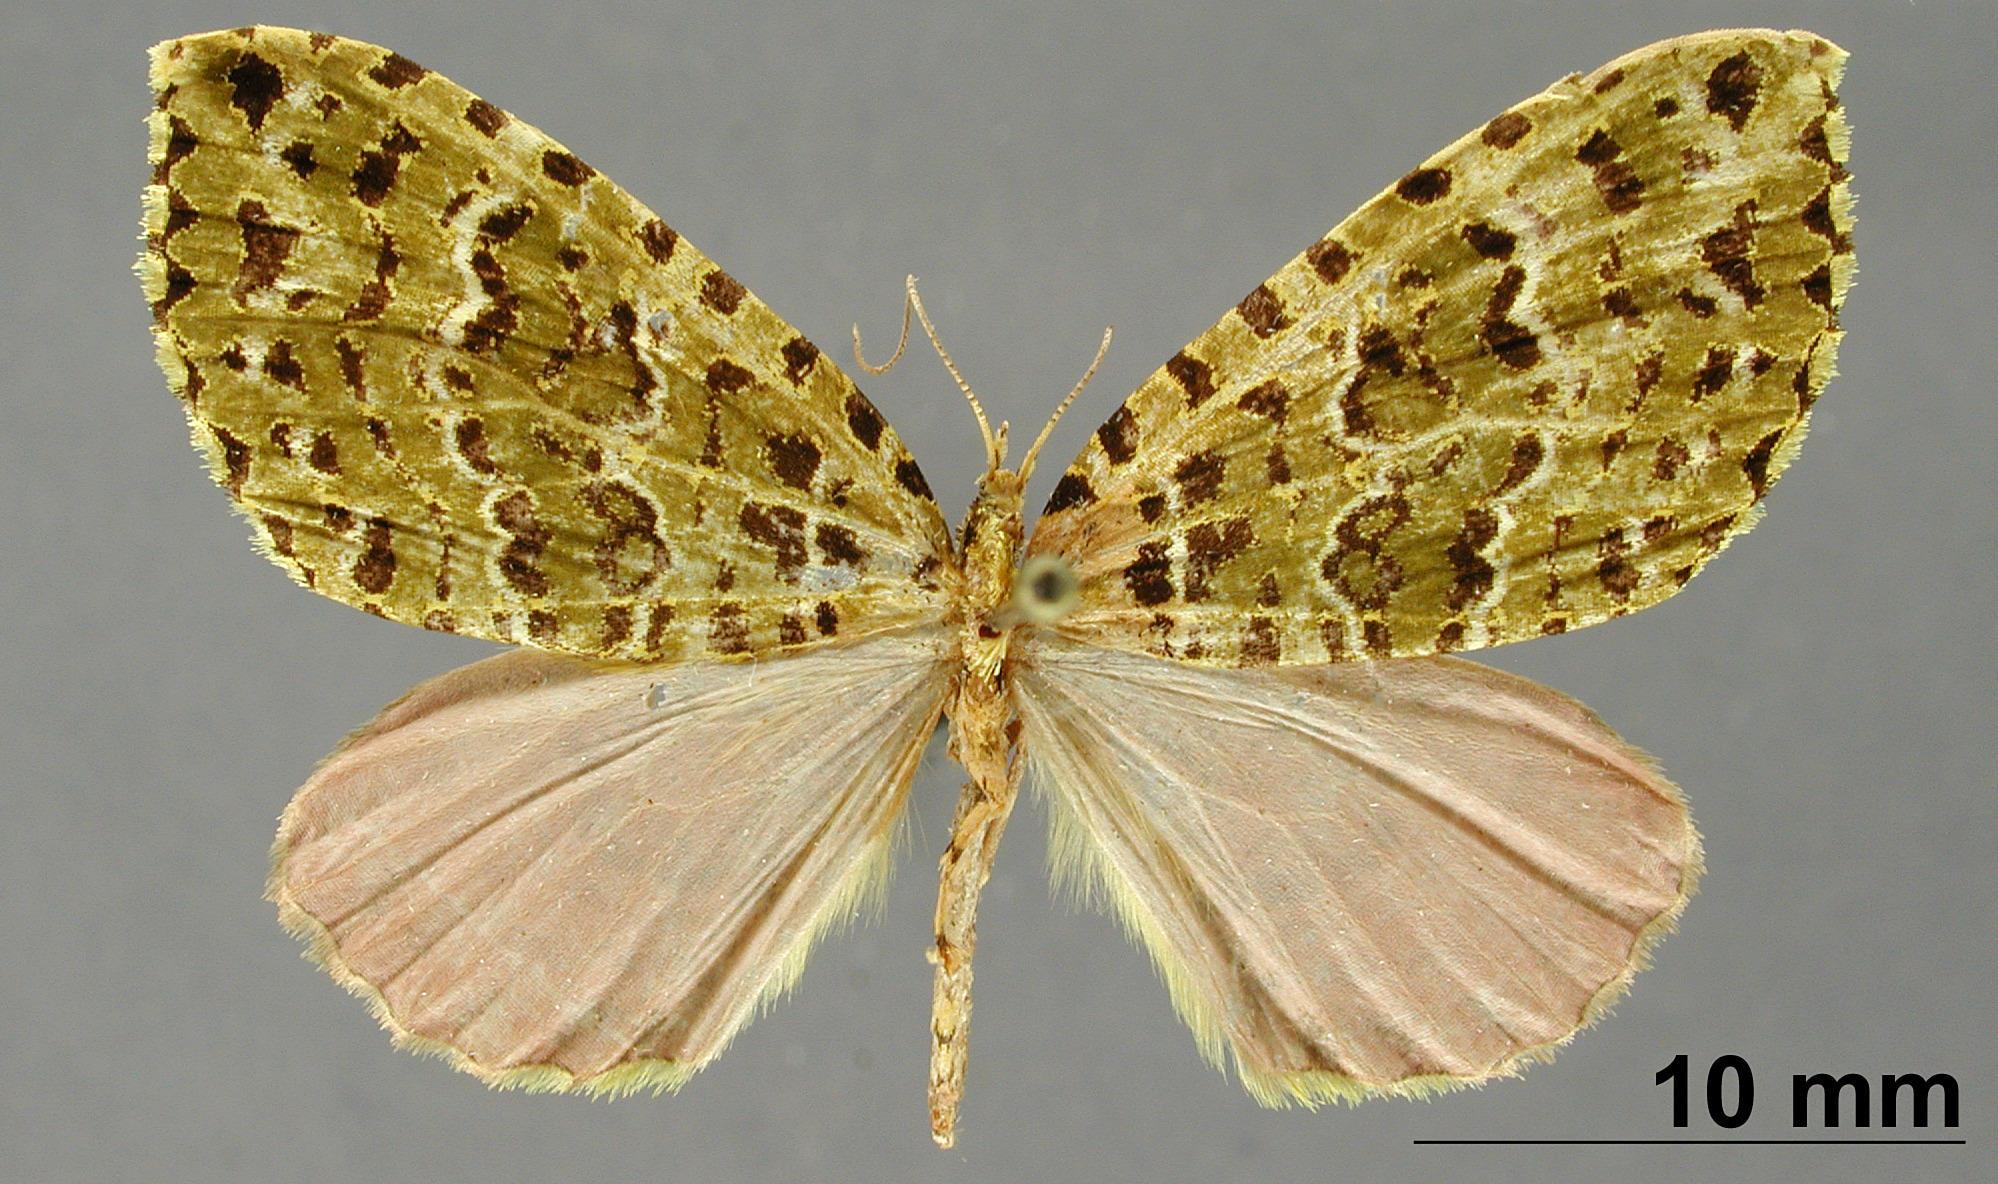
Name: Cidaria malacata
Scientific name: Cidaria malacata Dognin, 1893
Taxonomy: Animalia, Arthropoda, Insecta, Lepidoptera, Geometridae, Larentiinae
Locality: Environs de Loja, Ecuador